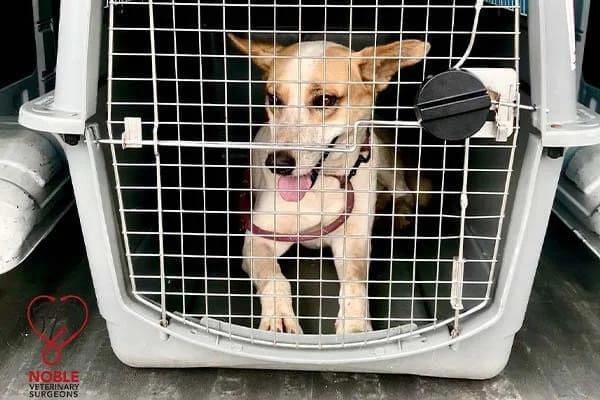
Mbwa mmoja ameketi ndani ya chumba maalumu kilichoundwa kwa ajili ya huduma za wanyama, huku wakiwa katika mazingira yaliyopangwa kwa utaratibu, vyumba vikiwa safi na vifaa vya tiba vikiwa tayari; ikionesha utunzaji makini wa wanyama na usalama wao.